Kapana (grilled meat)

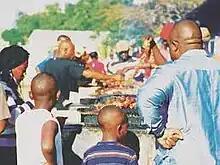
Customers awaiting Kapana

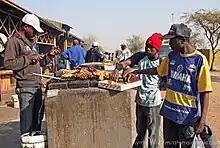
Customers enjoying fresh Kapana

Kapana is inexpensive to buy and fast to cook. The area around the Kapana stand is regarded as a social place, meeting new people of varying economic backgrounds while enjoying the lunch. Although most people could grill beef at home, many prefer to go and eat Kapana while having conversation and making new friends.